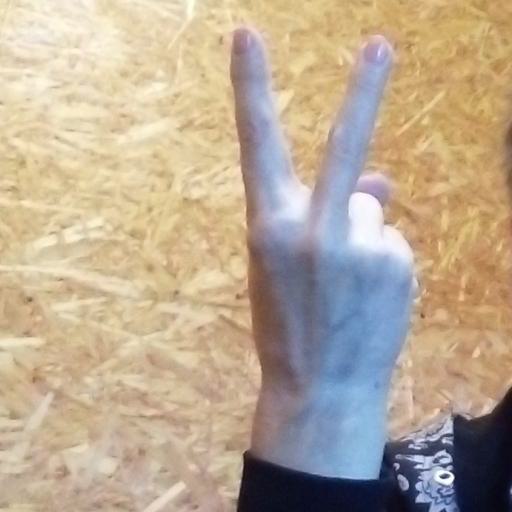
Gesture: peace_inverted